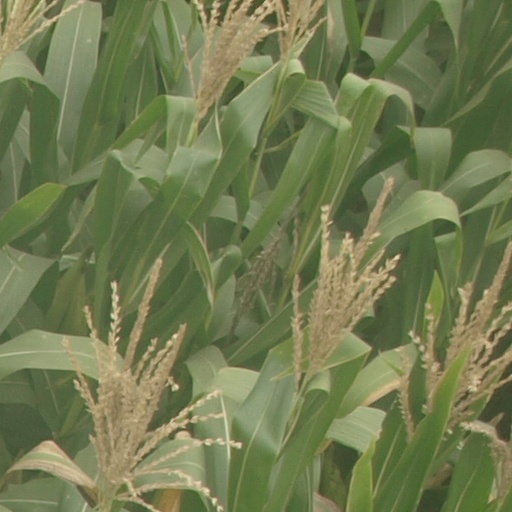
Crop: maize; corn